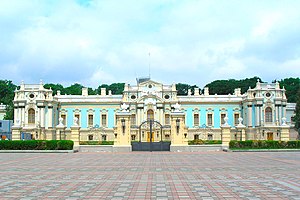
Mariinskij Slot
Facaden i 2012.
Mariinskij Slot er den officielle ceremonielle residens for Ukraines præsident i Kijev, som støder op til den nyklassicistiske parlamentsbygning Verkhovna Rada. Mariinskij er et barok palads på den kuperede bred af Dnepr-floden.